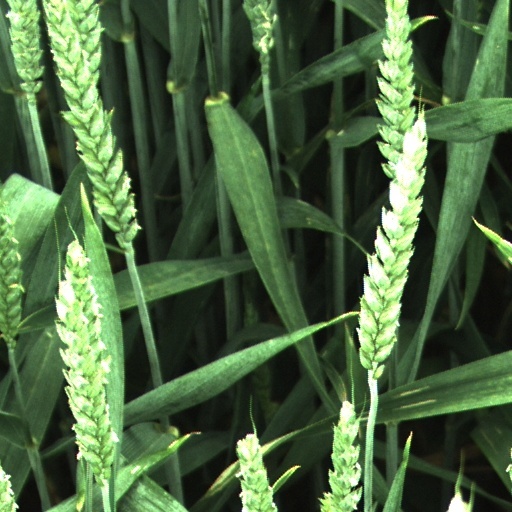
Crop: wheat